Daniel R. Anthony Jr.

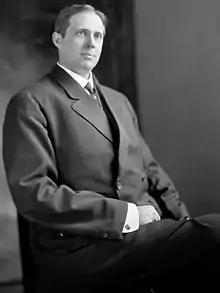

Daniel Read Anthony Jr. (August 22, 1870 – August 4, 1931) was an American Republican politician and a nephew of suffragist and political leader Susan B. Anthony.